Answer in natural language. How many CounterTops are visible in the scene? Choose between the following options: 2, 1, 0, 3 or 4
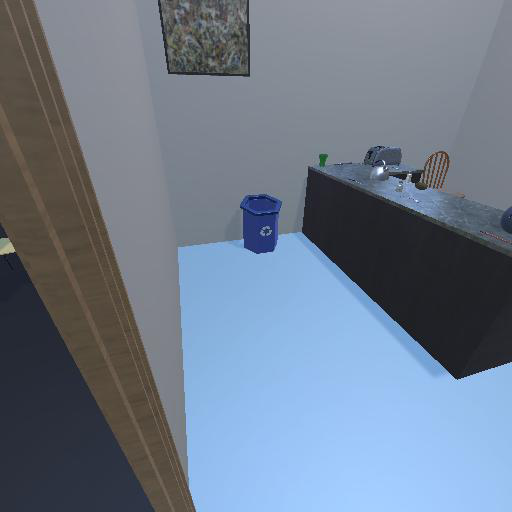
<answer>1</answer>